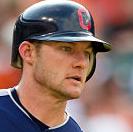
Age: 25